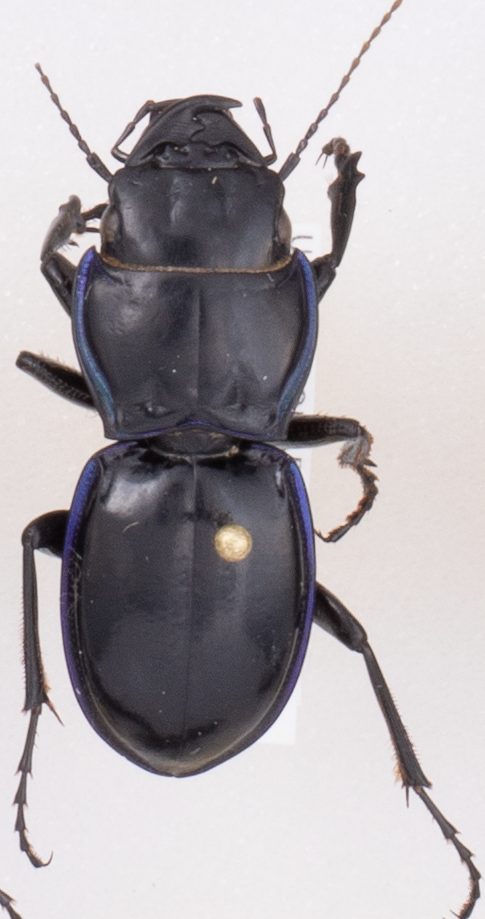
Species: Pasimachus elongatus
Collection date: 2018-05-31
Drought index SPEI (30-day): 0.726
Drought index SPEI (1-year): -0.748
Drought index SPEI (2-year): -0.284